Monique van Daalen

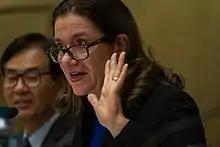
in 2019 by Gerry Kiruthu

Her Excellency Monique T. G. Van Daalen (born 1960) is a Dutch diplomat. She was the Ambassador and Permanent Representative of The Netherlands to the United Nations.